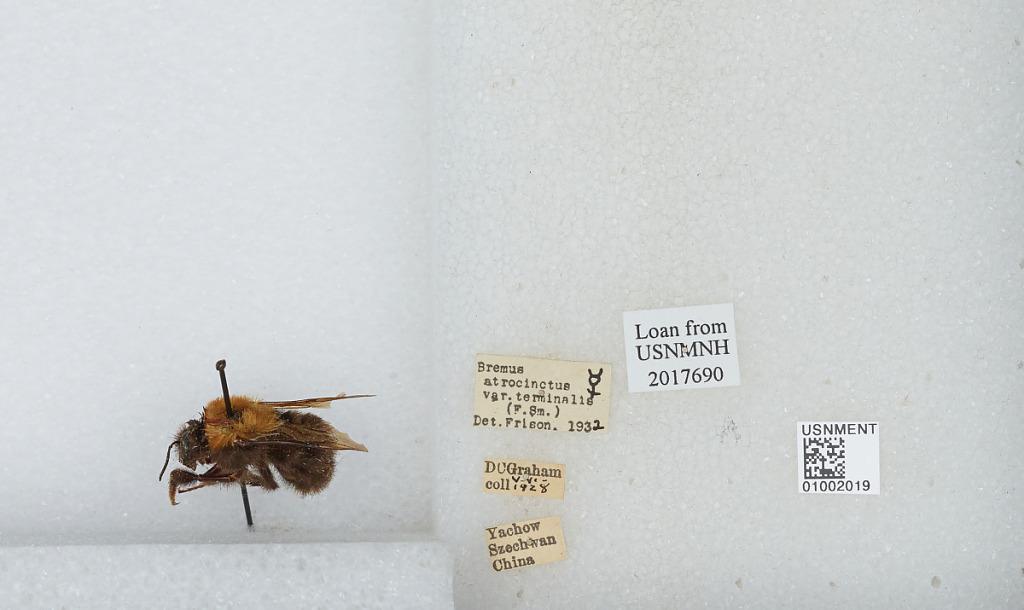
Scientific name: Bombus (Festivobombus) festivus Smith
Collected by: D. Graham
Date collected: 1928-5-6
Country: China
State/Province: Sichuan
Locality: Yucheng, formerly known as Yachow
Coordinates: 30.0061, 103.032
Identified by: Frison